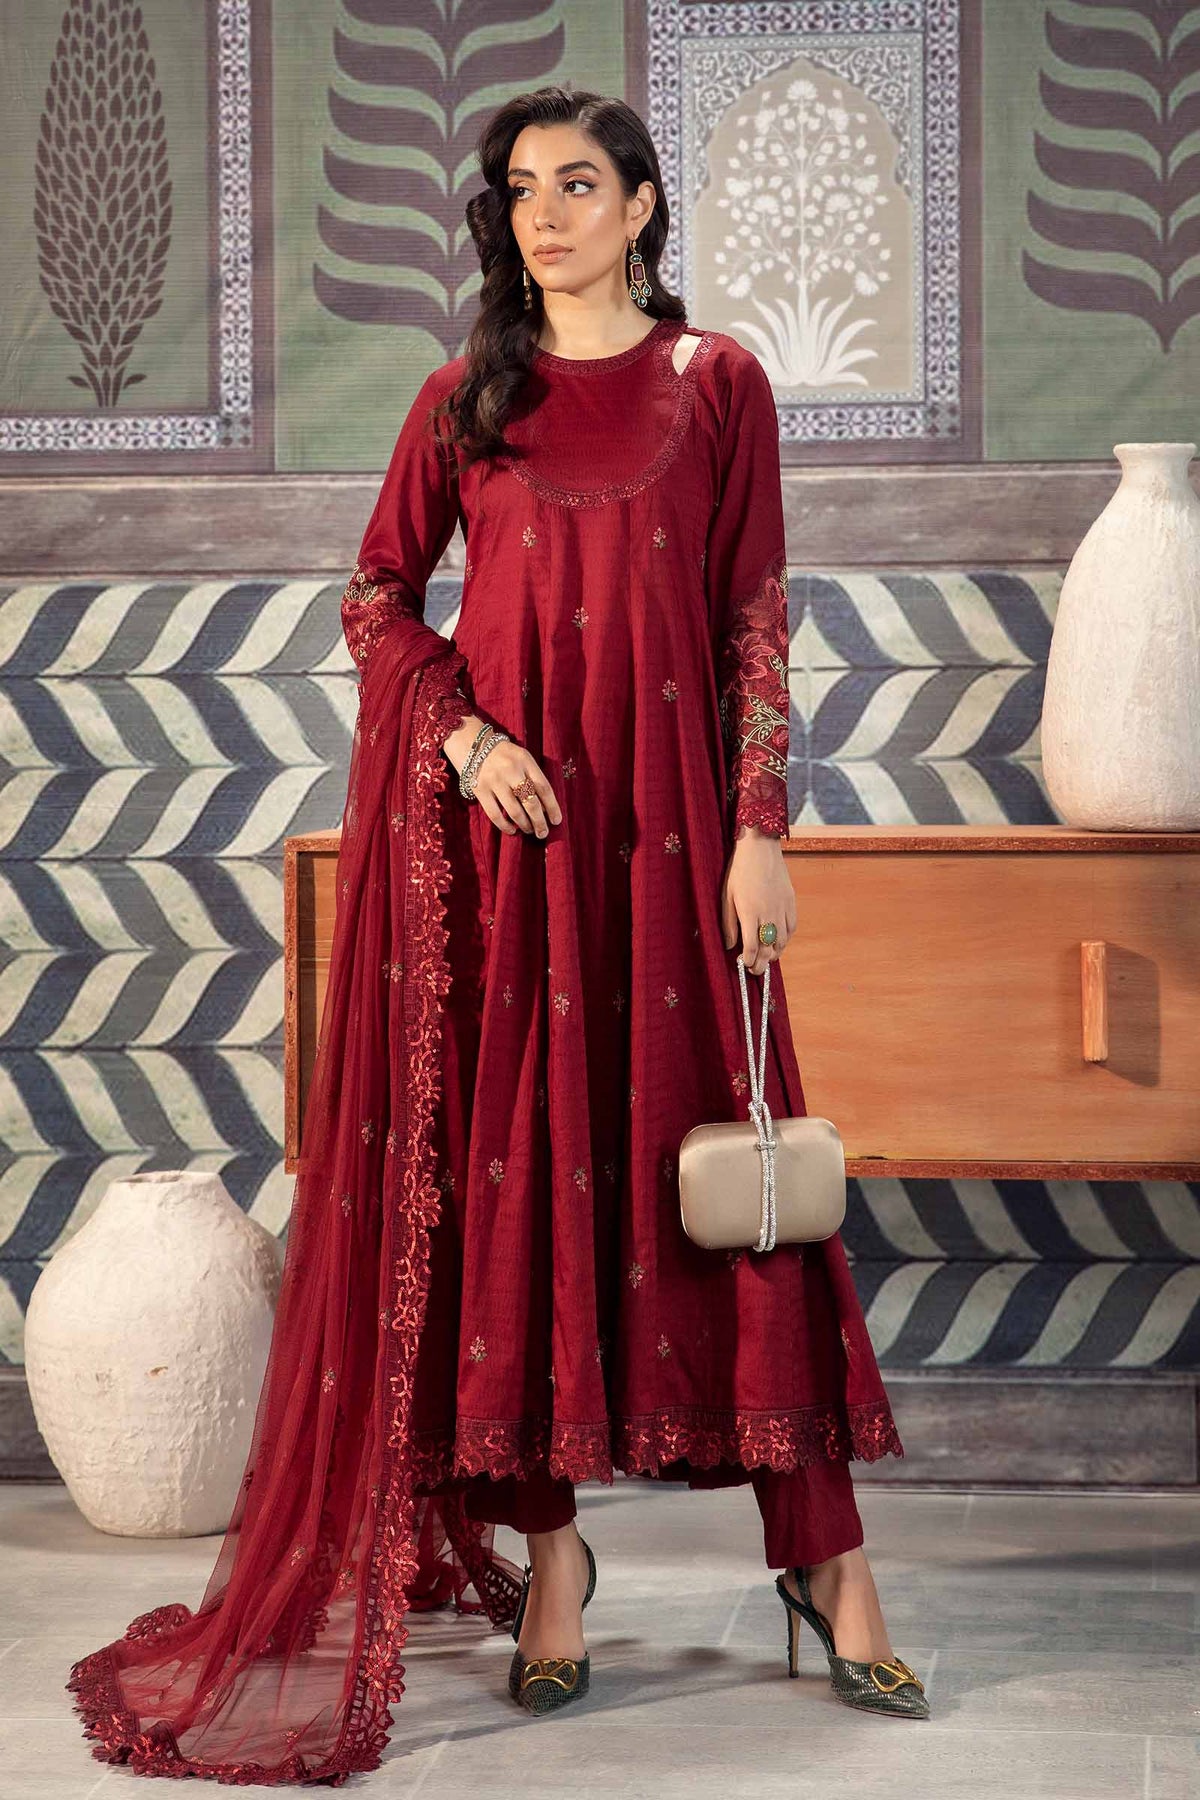
burgundy embroidered georgette salwar